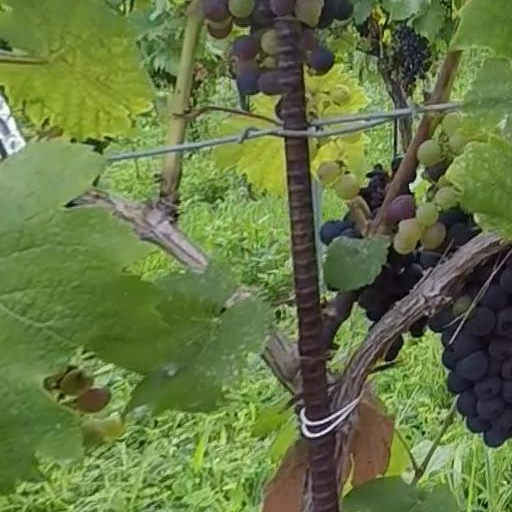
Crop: grape